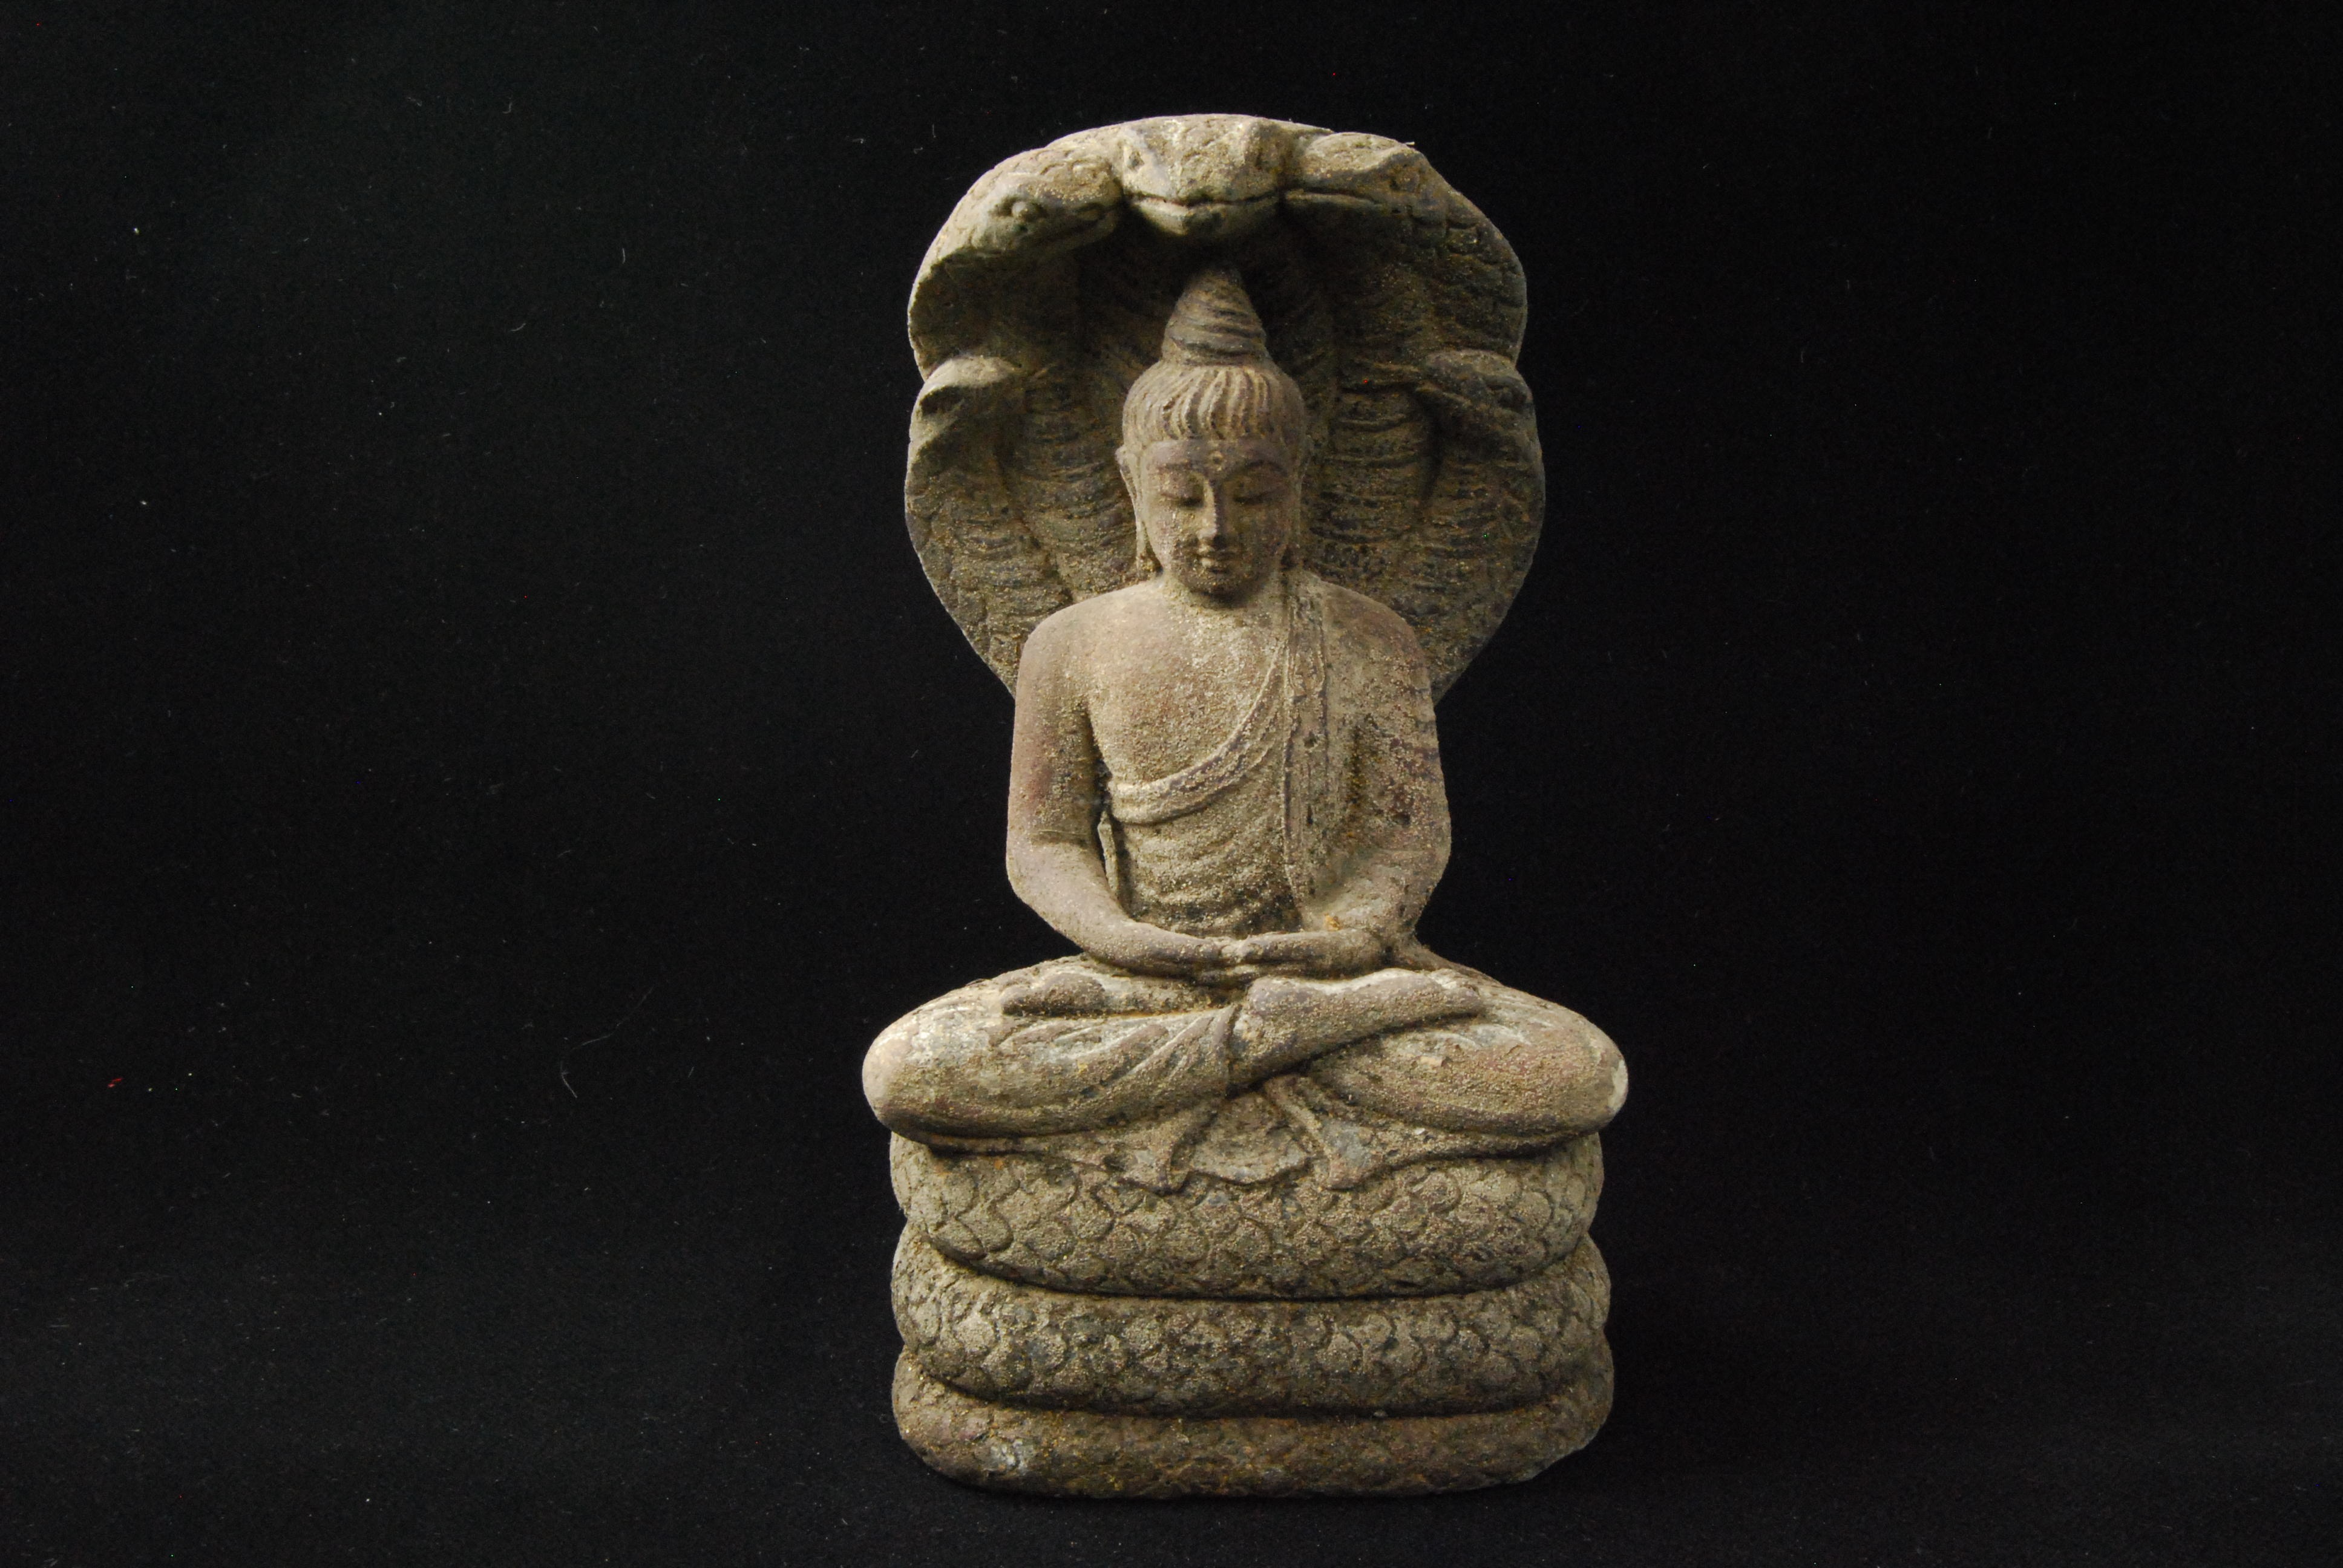
monument, statue, meditate, buddhism, sculpture, art, temple, buddha, carving, naga, stone carving, gautama buddha, ancient history